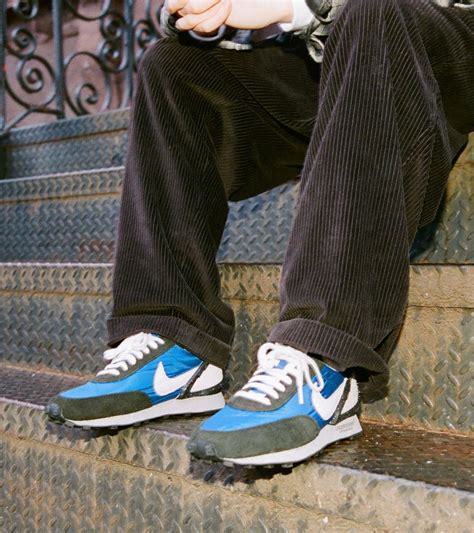
Brand: Nike
Model: Undercover